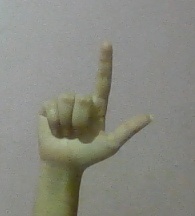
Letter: laam